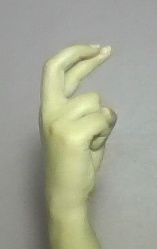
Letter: zay